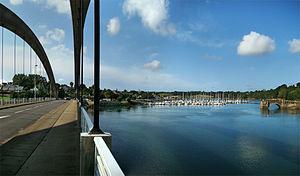
Tréguier, Côtes-d’Armor, Bretagne, France.
Tréguier [tʁegje] est une commune, chef-lieu de canton du département des Côtes-d'Armor, dans la région Bretagne, en France.